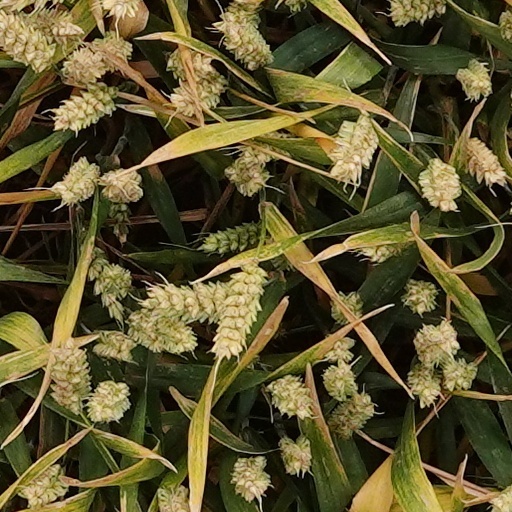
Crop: wheat